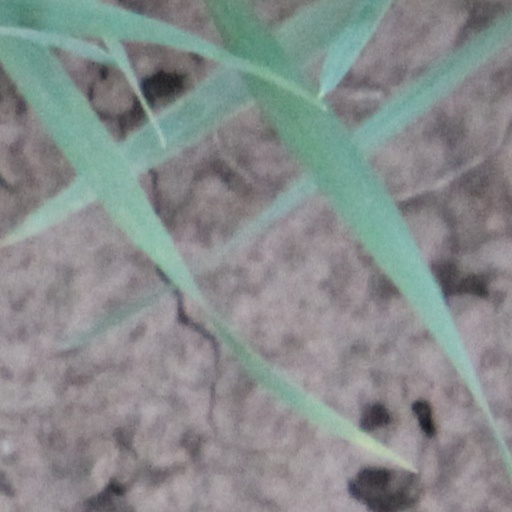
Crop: wheat